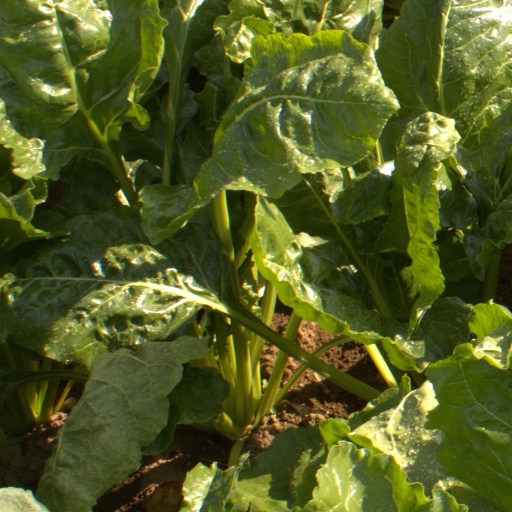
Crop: sugar beet